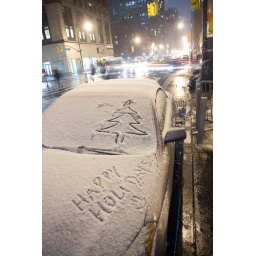
A little bit of fun with a car that was left in the snowstorm that blanketed the east coast this week.